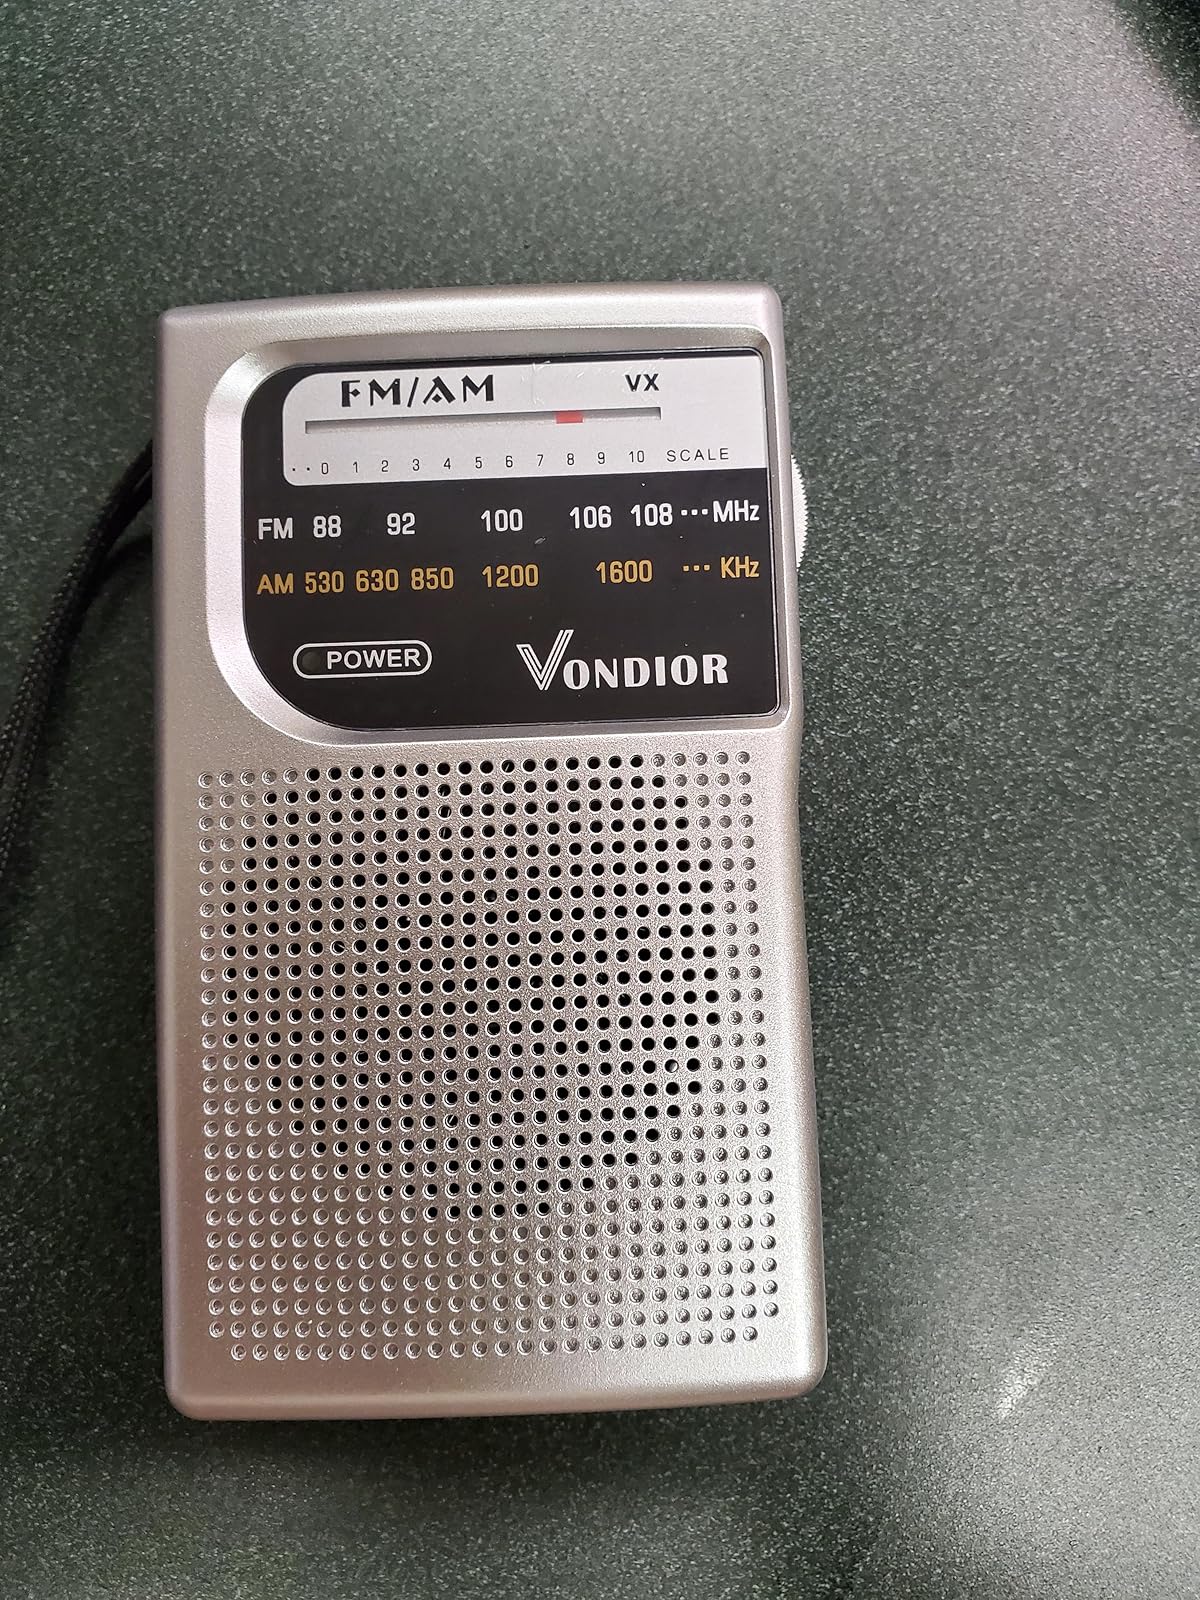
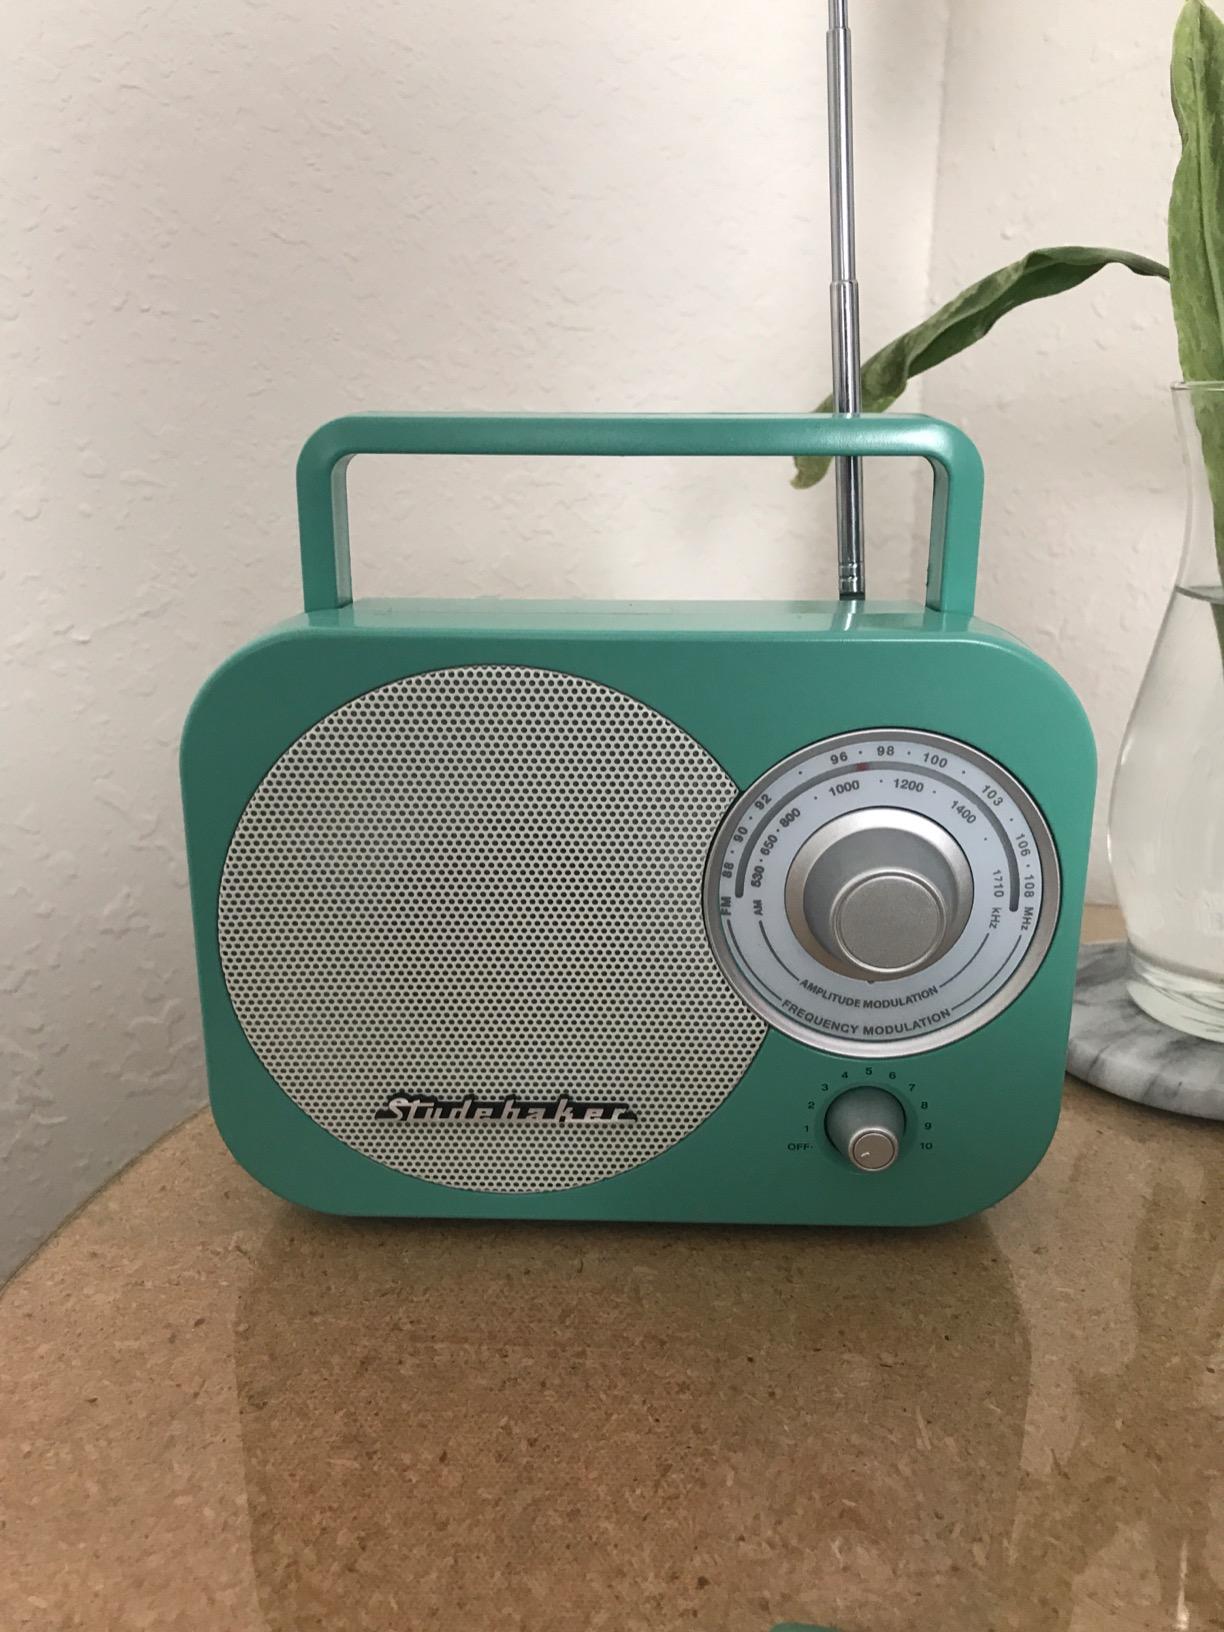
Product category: radio
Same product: no